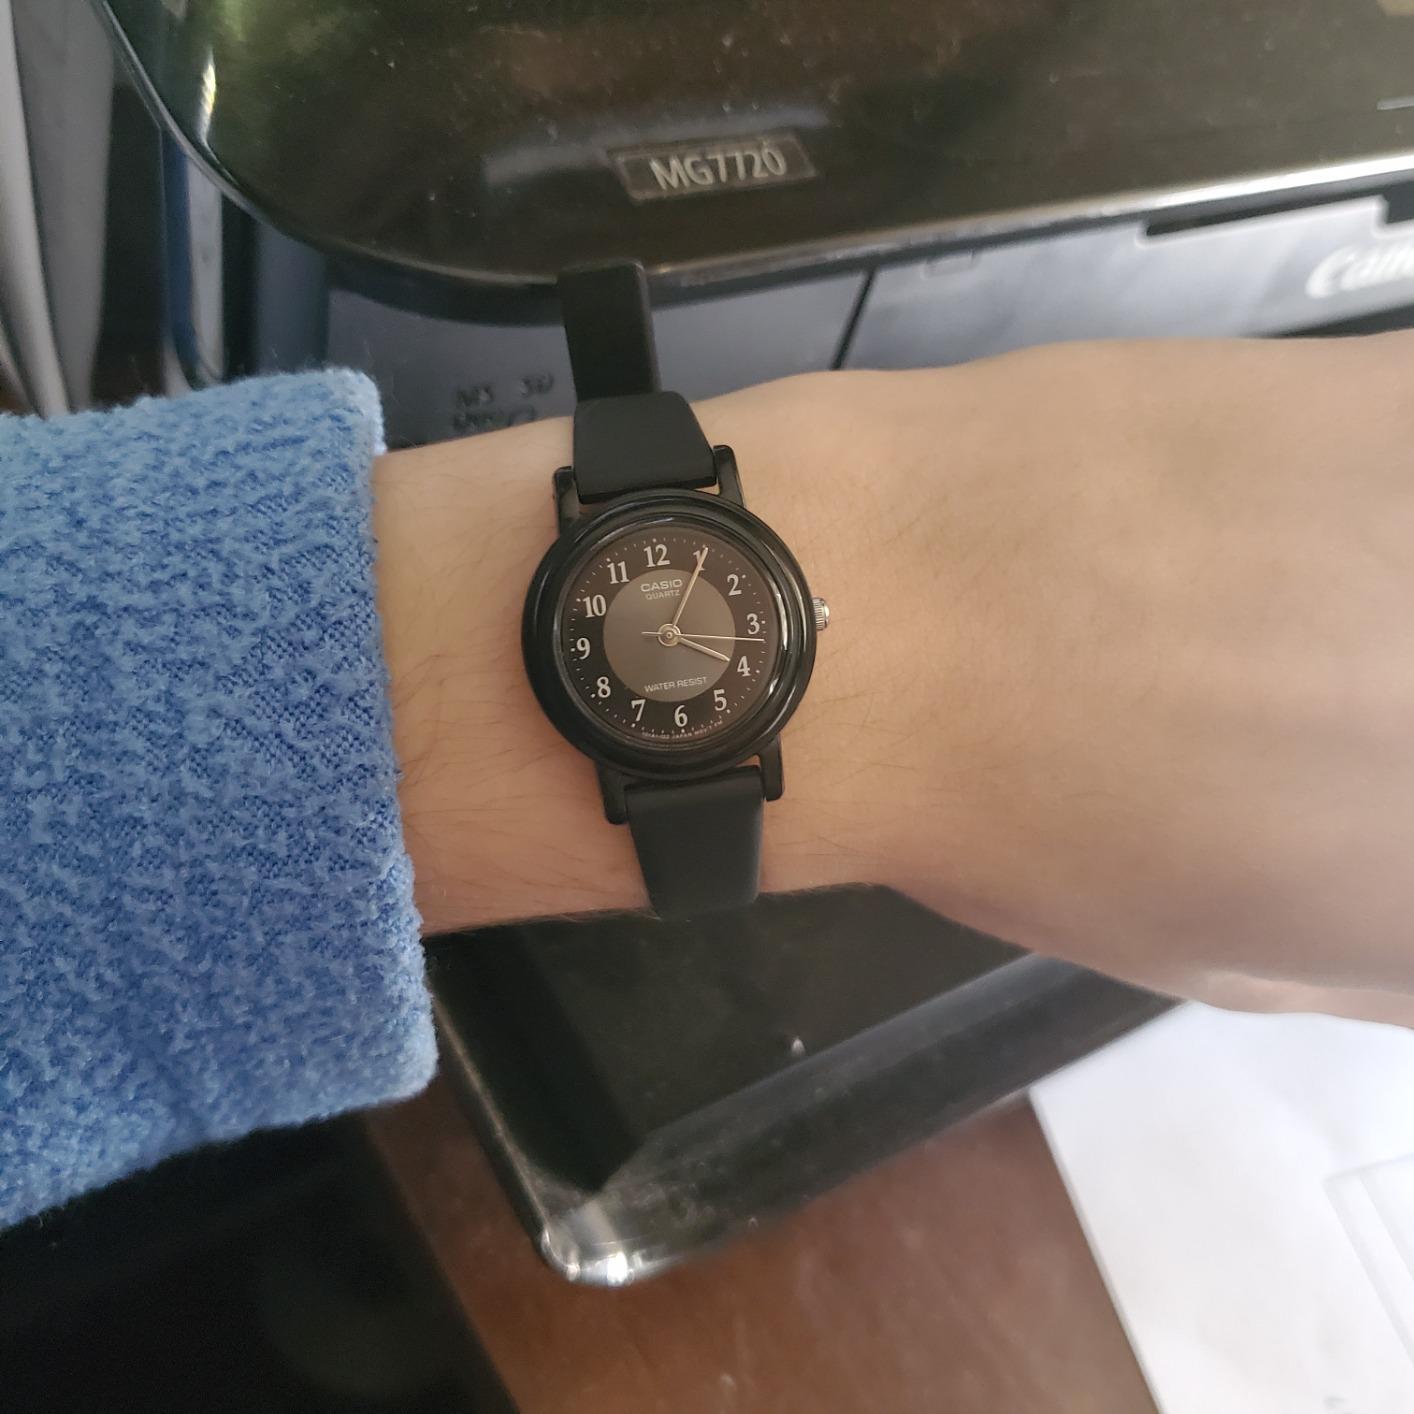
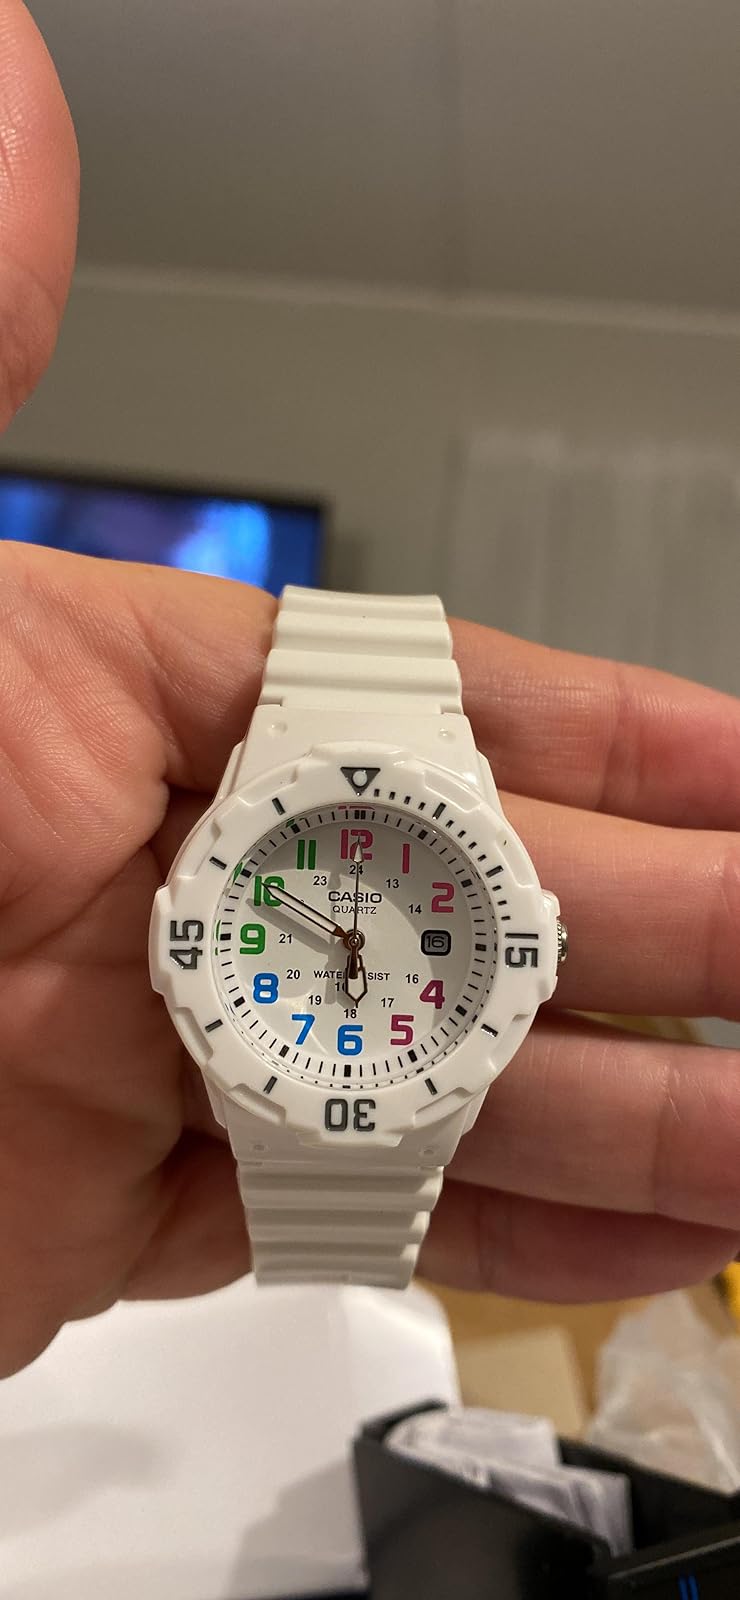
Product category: accessories_watch
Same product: no